Z. Marcas

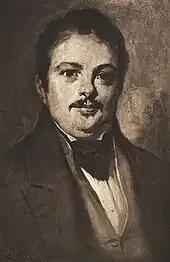
Balzac presented himself as a legitimist candidate for Parliament.

Honoré de Balzac was drawn to a diversity of interests throughout his life, from business to politics. After studying the law for three years, he wrote a number of potboiler novels under various pseudonyms. He also lost large sums of borrowed money in the publishing trade, attempting to capitalize on cheap editions of classical works. By 1828 he owed his mother 50,000 francs.